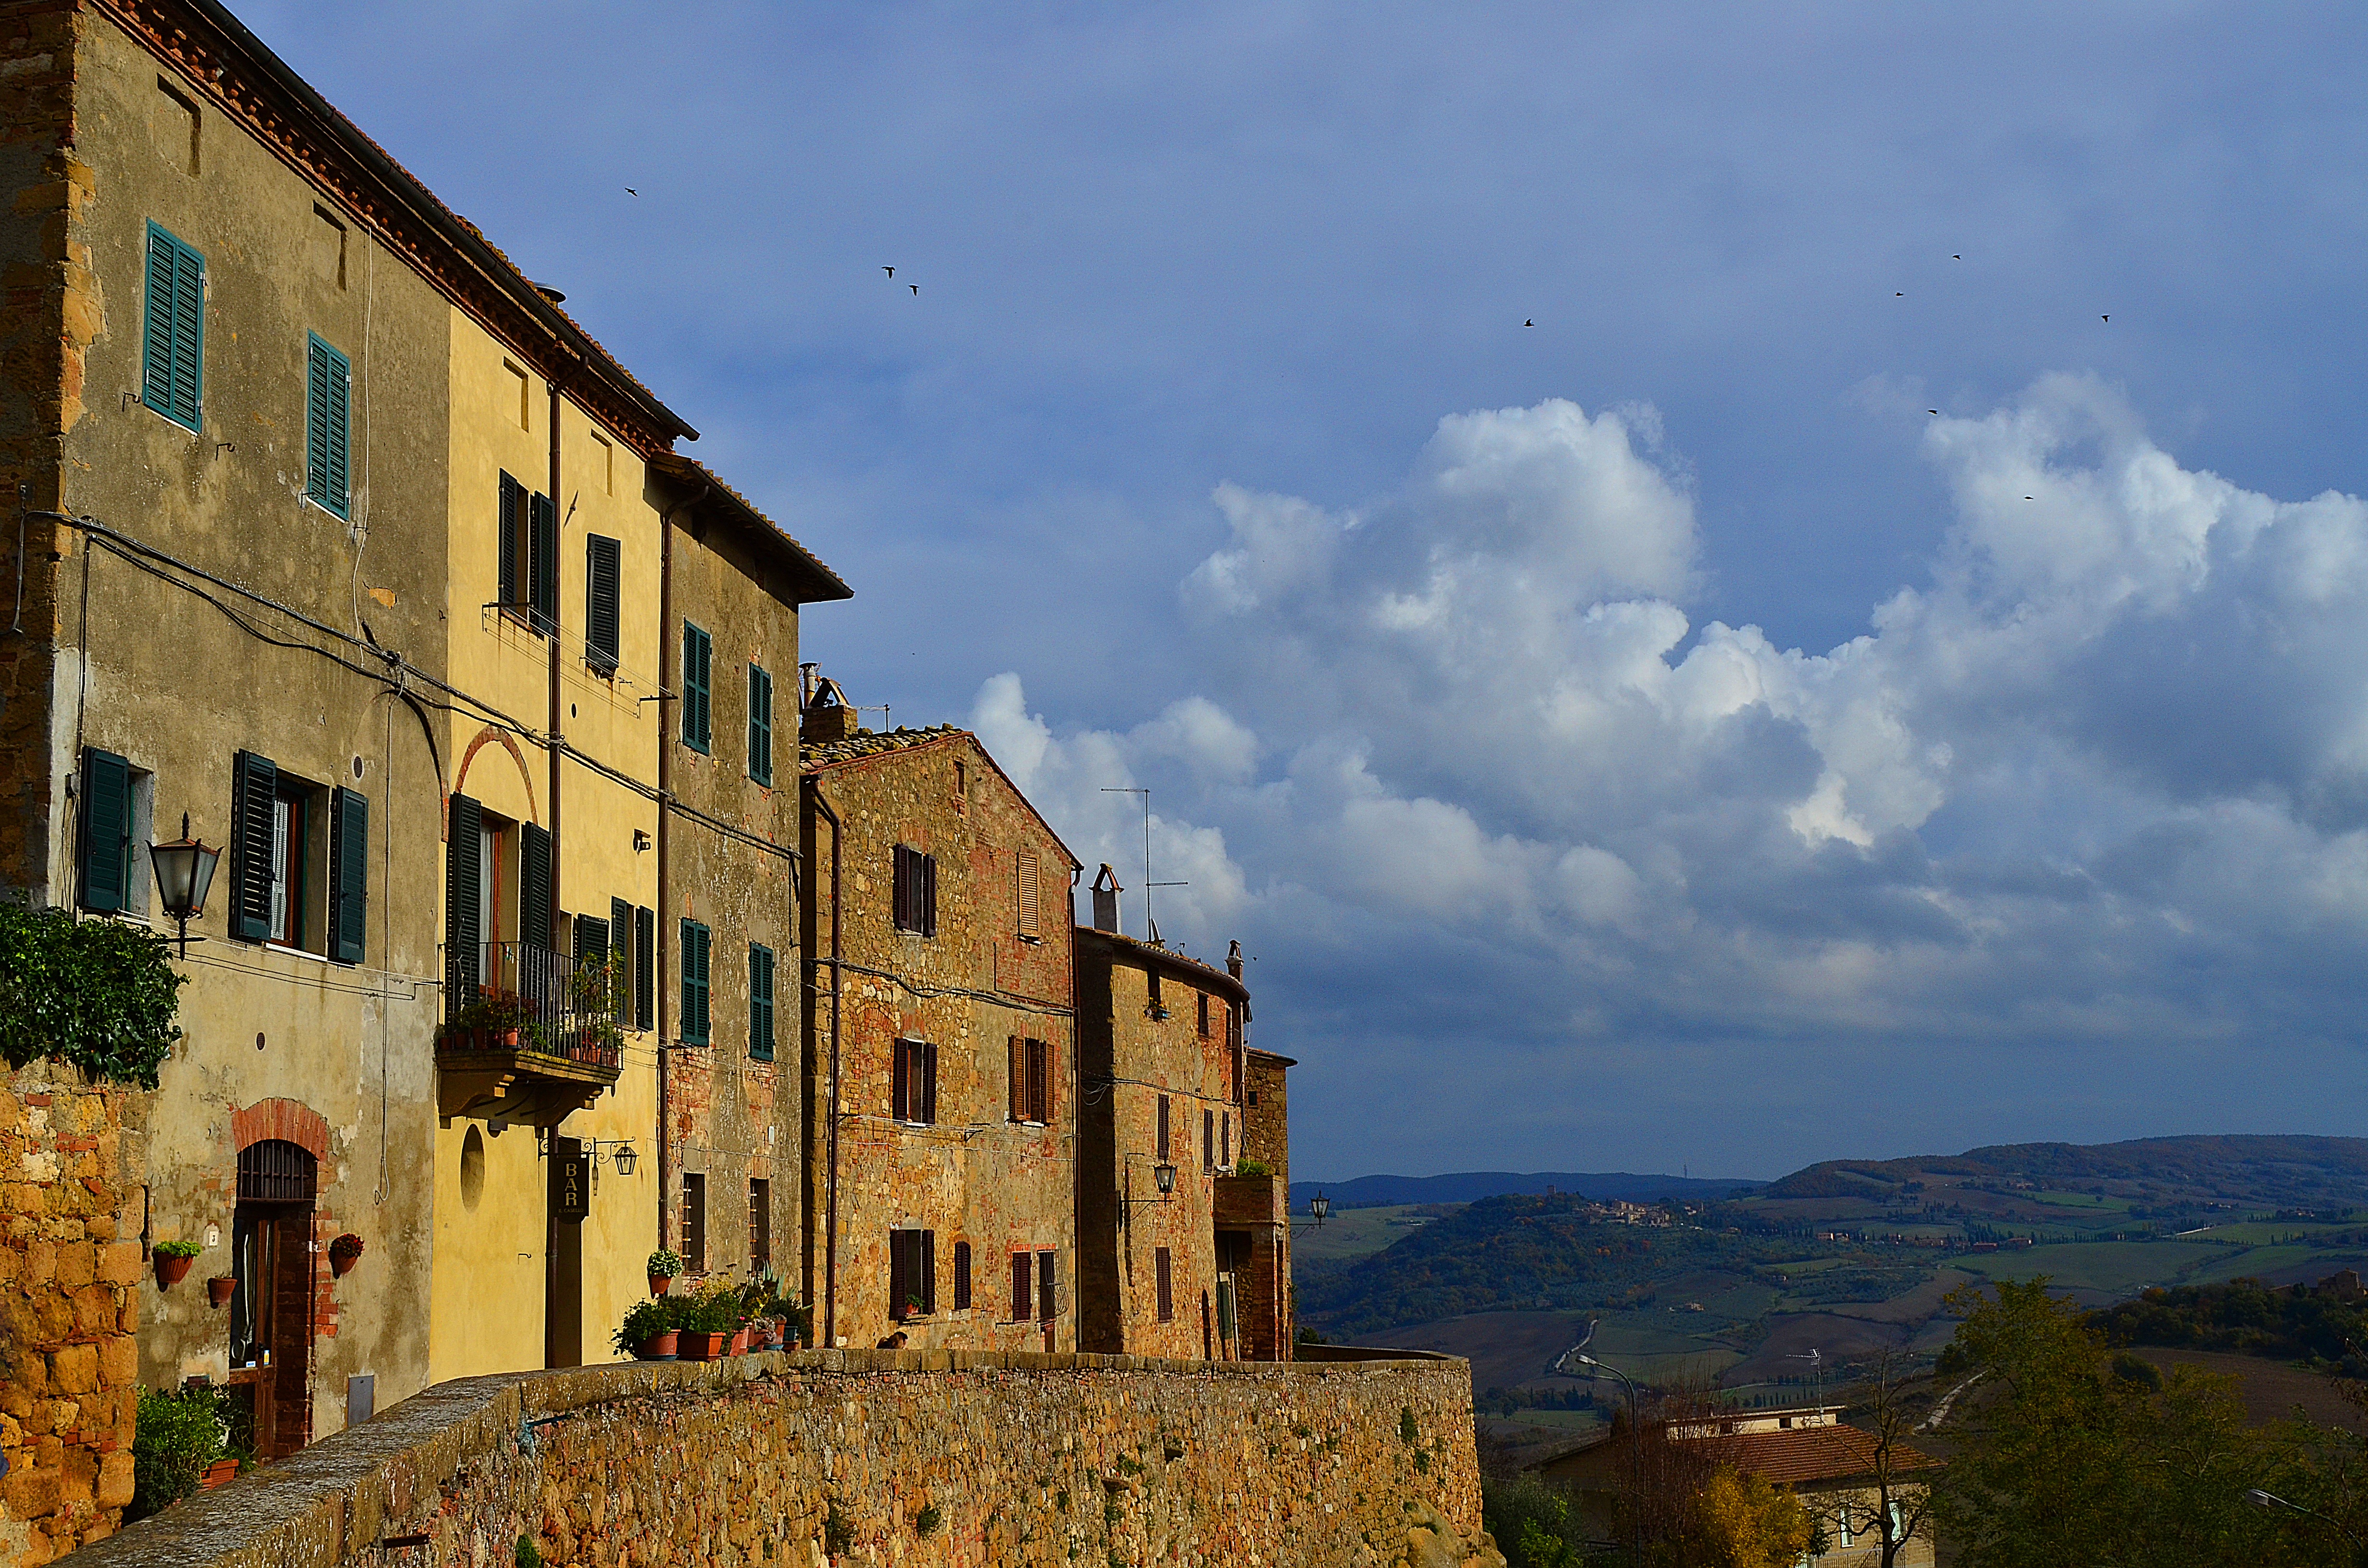
landscape, nature, architecture, sky, street, town, roof, building, city, wall, cityscape, summer, village, italy, brick, clouds, day, at home, rural area, far away, ancient history, human settlement